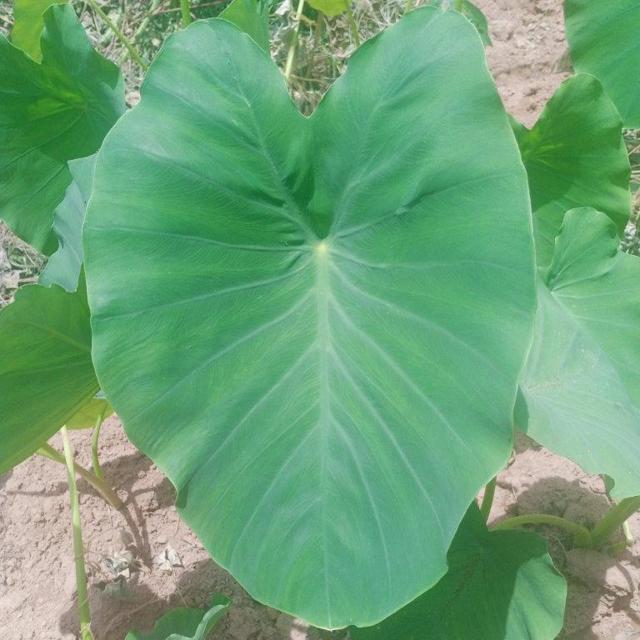
Label: Healthy